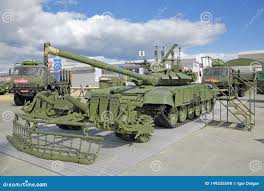
Label: T-90